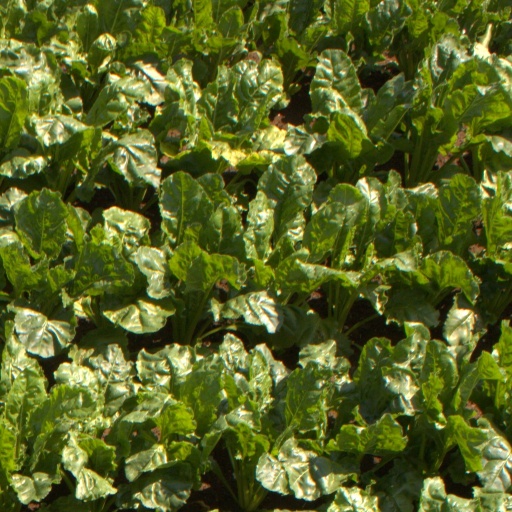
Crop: sugar beet